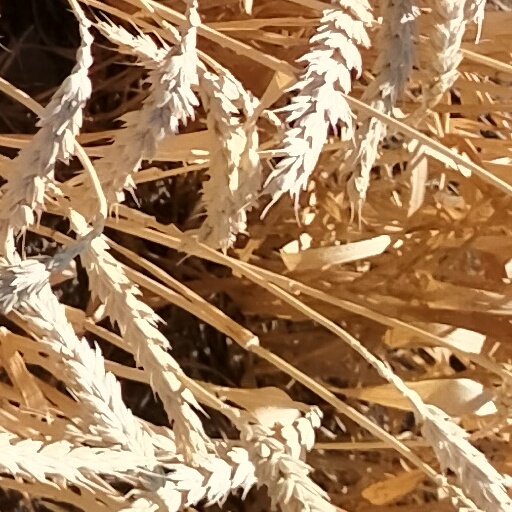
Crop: wheat